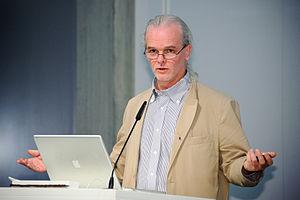
Mycle Schneider, né en 1959 à Cologne, est un militant antinucléaire et consultant français dans les domaines de l’énergie et de la politique nucléaire. Il est cofondateur et fut directeur de Wise-Paris jusqu'en 2003.